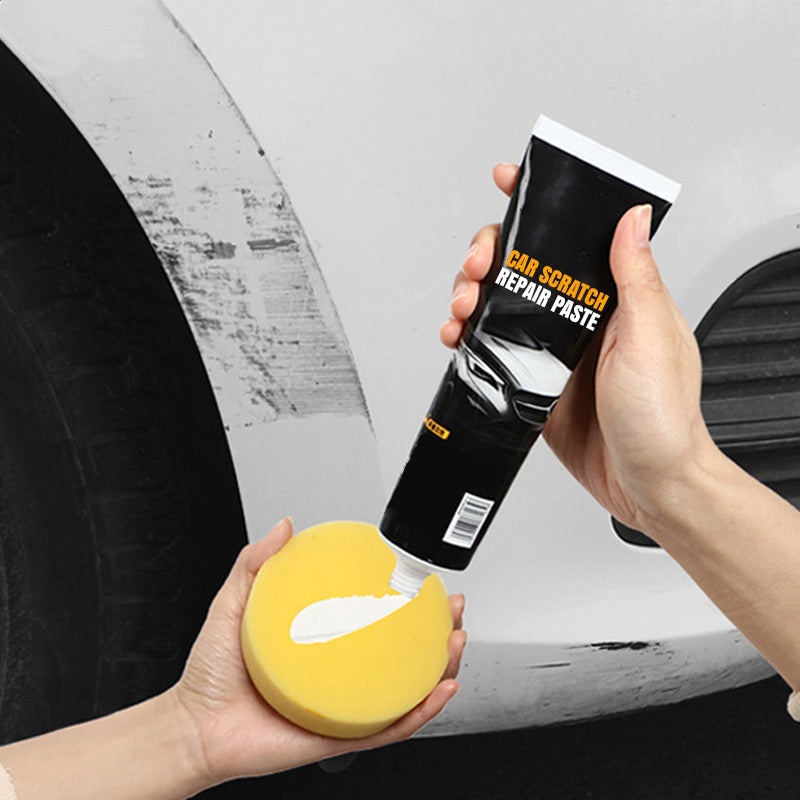
Pâte de réparation de voiture
Réparez les Rayures en Un Clin d'Œi Fatigué des rayures disgracieuses sur votre voiture ? Notre pâte de réparation pour rayures est la solution idéale . Facile à utiliser, elle répare rapidement les petites rayures , éclats et éraflures sans nécessiter d'outils ou de compétences particulières . Appliquez simplement avec une éponge ou un chiffon pour des résultats durables et efficaces. Brillance et Protection Assurées Donnez à votre voiture un éclat neuf avec notre pâte de réparation. Formulée pour tous les types de peinture, y compris métallisées et nacrées, elle pénètre profondément pour combler les rayures et protéger votre peinture des éléments. Sûre pour la peinture d'origine, elle garantit une finition brillante et une protection durable .
Brand: Gleeven
Category: Vehicles & Parts > Vehicle Parts & Accessories > Vehicle Maintenance, Care & Decor > Vehicle Repair & Specialty Tools > Vehicle Body Filler